Sky position (RA, Dec in degrees): 157.529, 7.185
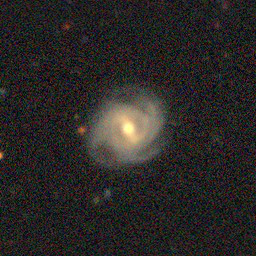
Galaxy morphology: Barred Spiral Galaxies